Hurling

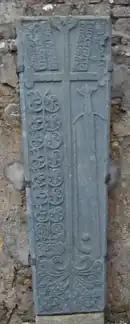
A hurling stick and ball feature on this gallowglass' gravestone, circa 15–16th century

The referee is responsible for starting and stopping play, recording the score, awarding frees, noting infractions, and issuing yellow (caution) and red (sending off) penalty cards to players after offences. A second yellow card at the same game leads to a red card, and therefore to a dismissal.